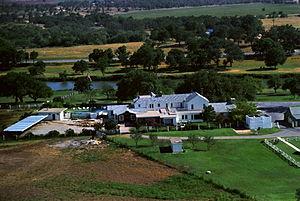
Le LBJ Ranch est un ranch américain situé dans le comté de Gillespie, au Texas. Ancienne propriété de Lyndon B. Johnson puis de sa veuve Lady Bird Johnson, il est aujourd'hui protégé au sein du Lyndon B. Johnson National Historical Park. Il abrite notamment la LBJ Ranch House, un aérodrome qui la desservait et un cimetière où est enterré l'ancien président des États-Unis et plusieurs membres de sa famille, le Johnson Family Cemetery.